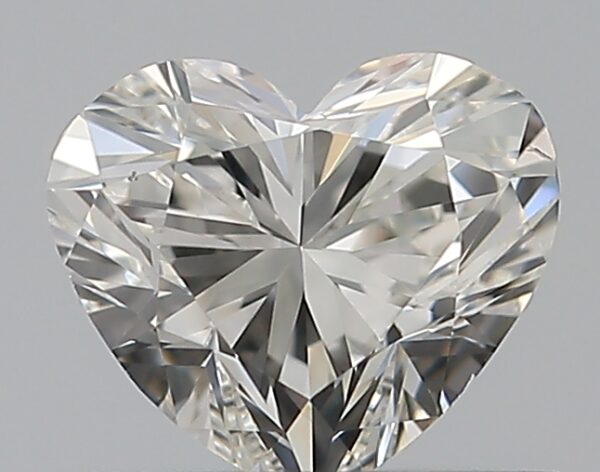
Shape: heart
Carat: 0.5
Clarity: VS2
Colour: H
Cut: EX
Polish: EX
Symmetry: VG
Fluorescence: N
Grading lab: GIA
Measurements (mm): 4.77 x 5.44 x 3.26